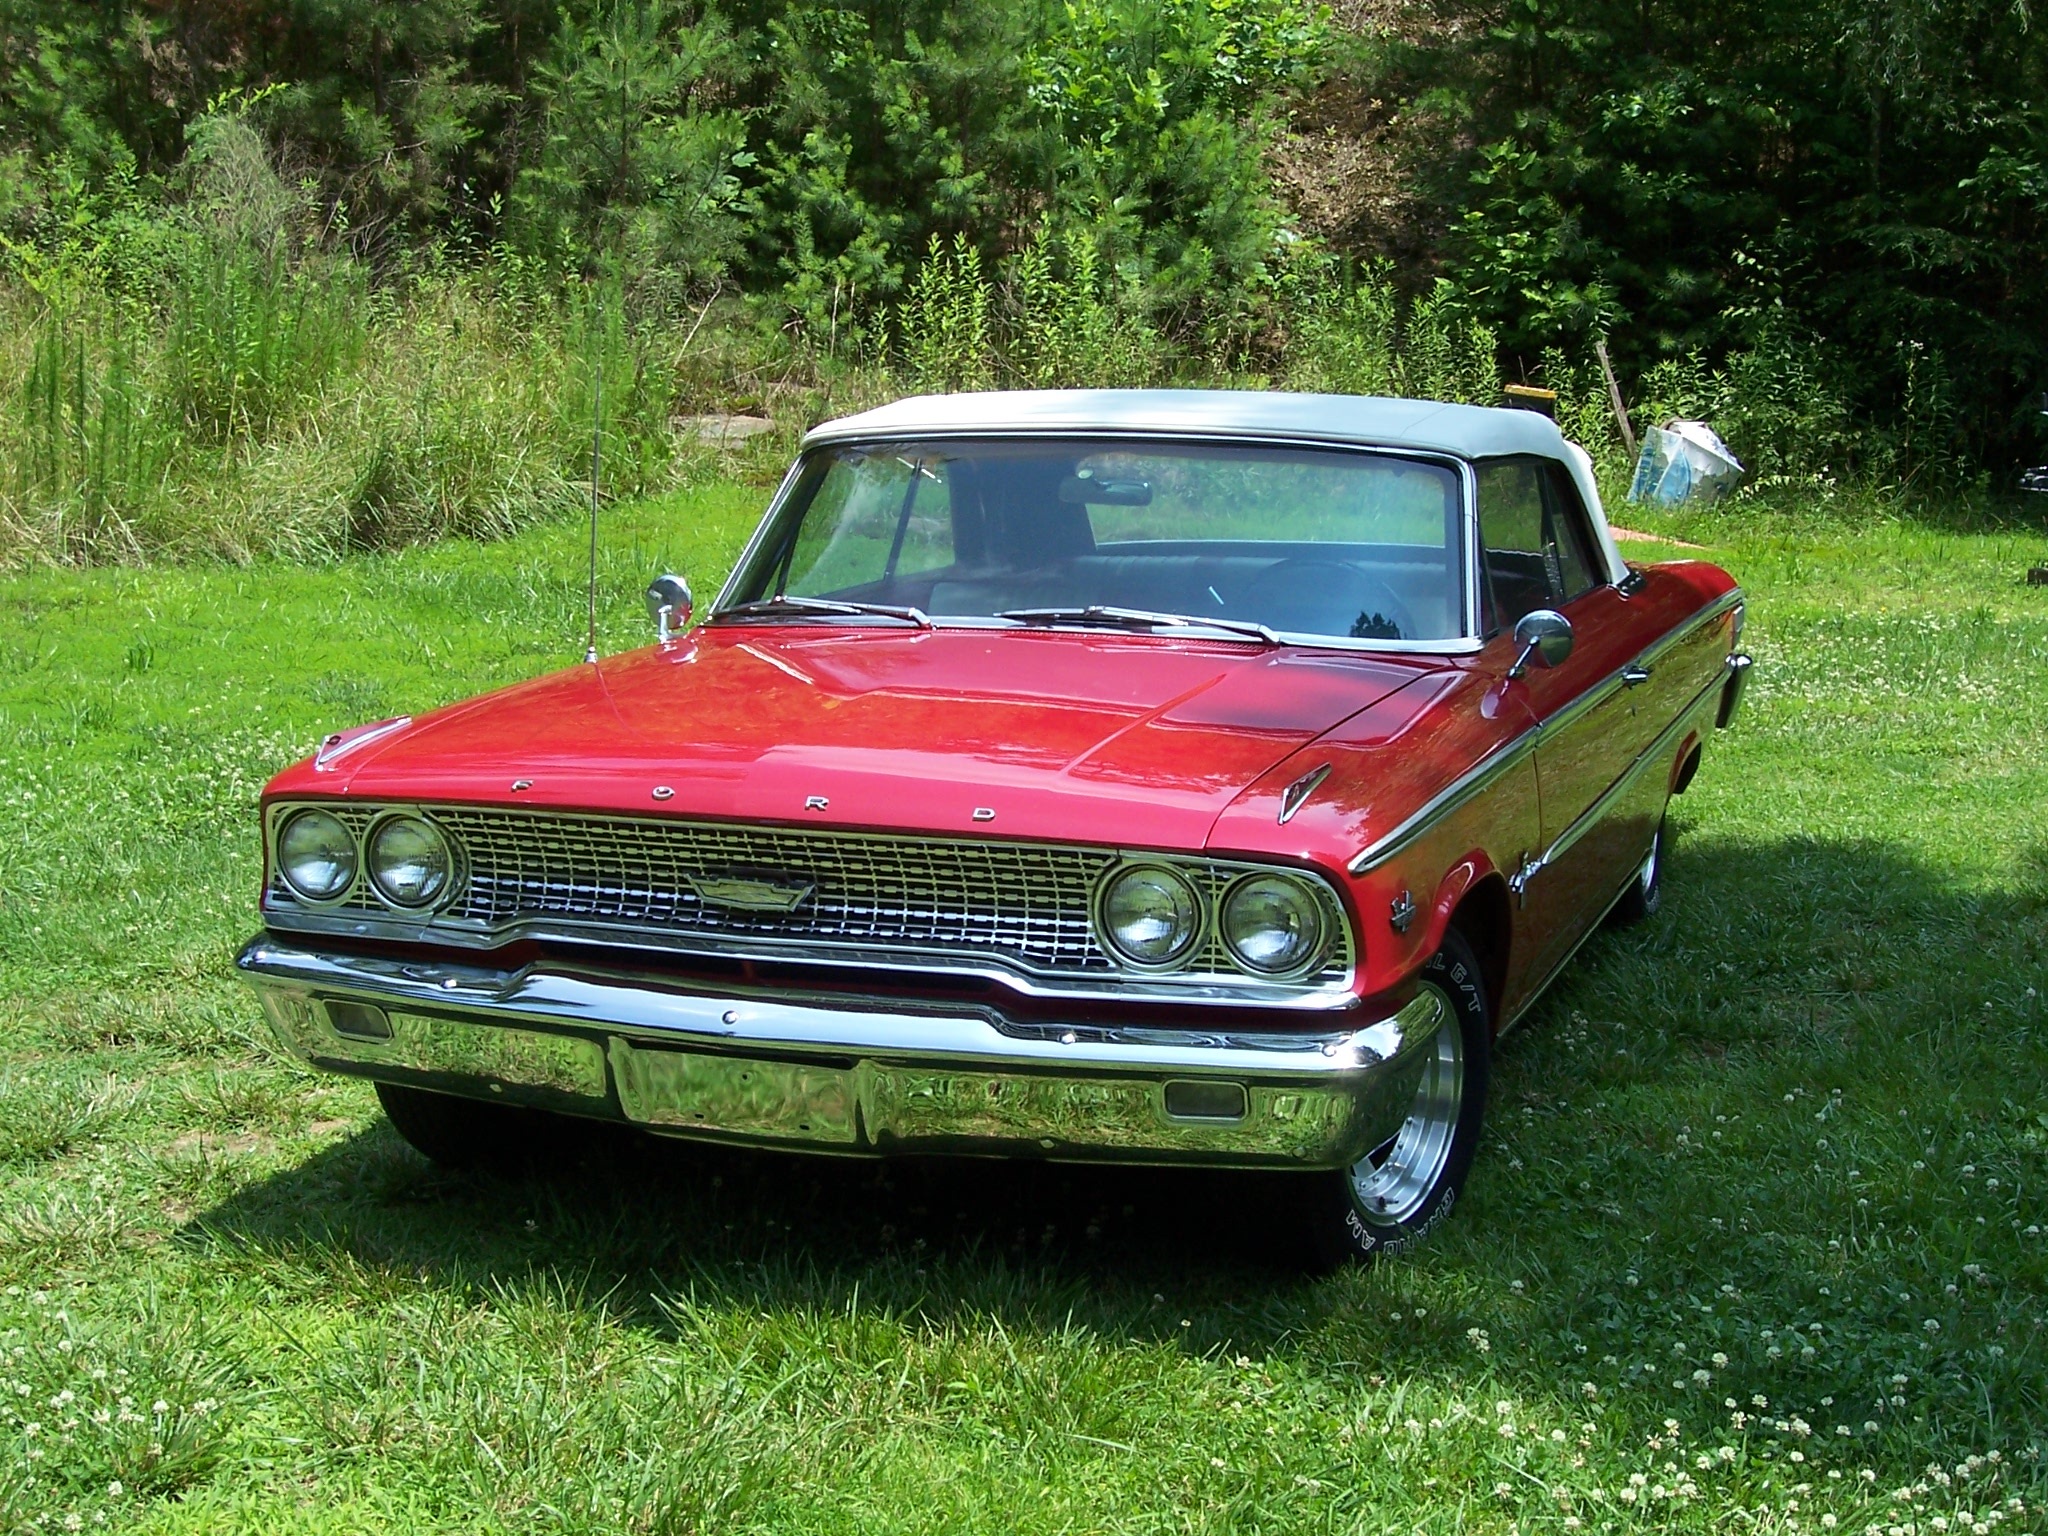
car, vintage, automobile, retro, transportation, vehicle, auto, american, ford, sedan, classic, convertible, ltd, land vehicle, automobile make, automotive exterior, luxury vehicle, full size car, ford galaxie